Stasys Šačkus

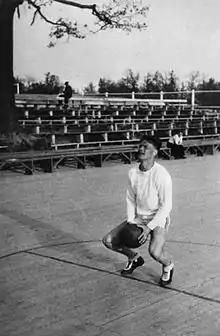
Stasys Šačkus in 1938

Stasys Šačkus (September 9, 1907 – November 9, 1985) was a Lithuanian athlete and basketball player.